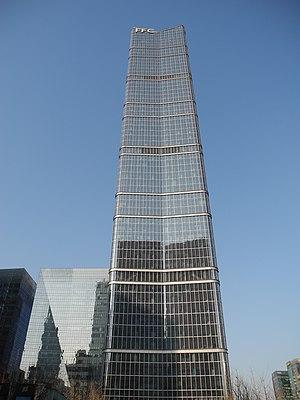
Le Fortune Financial Centre est un gratte-ciel de 267 mètres construit en 2014 à Pékin en Chine. Il est occupé par des bureaux et comprend 61 étages.